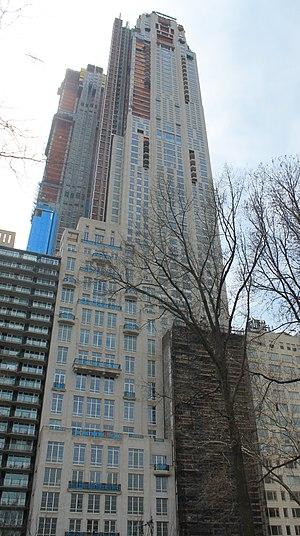
Le 220 Central Park South est un gratte-ciel résidentiel américain en construction à New York. Il s'élèvera à 290 mètres. Son achèvement est prévu pour 2018.